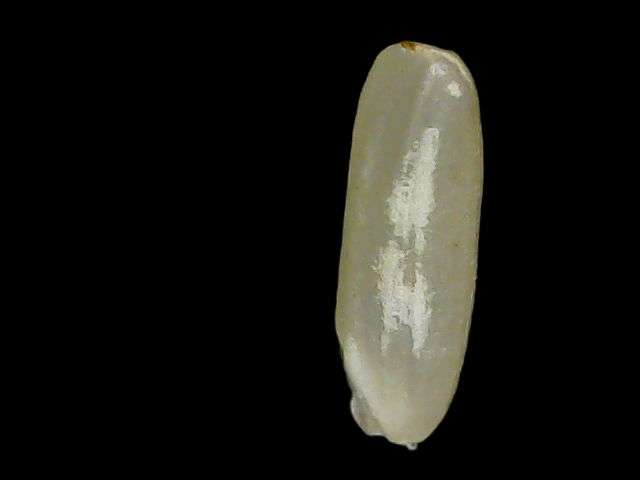
Rice variety: Binadhan21